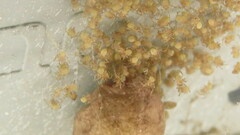
Species: Parasteatoda_tepidariorum